Manchester, New Hampshire

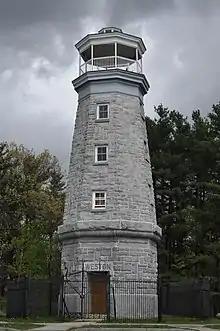
Weston Observatory in Derryfield Park, 2012

Manchester is northern New England's largest city. Its economy has changed greatly, as Manchester was primarily a textile mill town throughout much of its history. Manchester is nicknamed the Queen City, as well as the more recently coined "Manch Vegas". The Mall of New Hampshire, on Manchester's southern fringe near the intersection of Interstates 93 and 293, is the city's main retail center. In 2001, the Verizon Wireless Arena, a venue seating more than 10,000, opened for major concerts and sporting events, enhancing the city's downtown revitalization efforts with a major hotel and convention center already in place across the street from the arena. The building was renamed the SNHU Arena in 2016, after Manchester's Southern New Hampshire University.